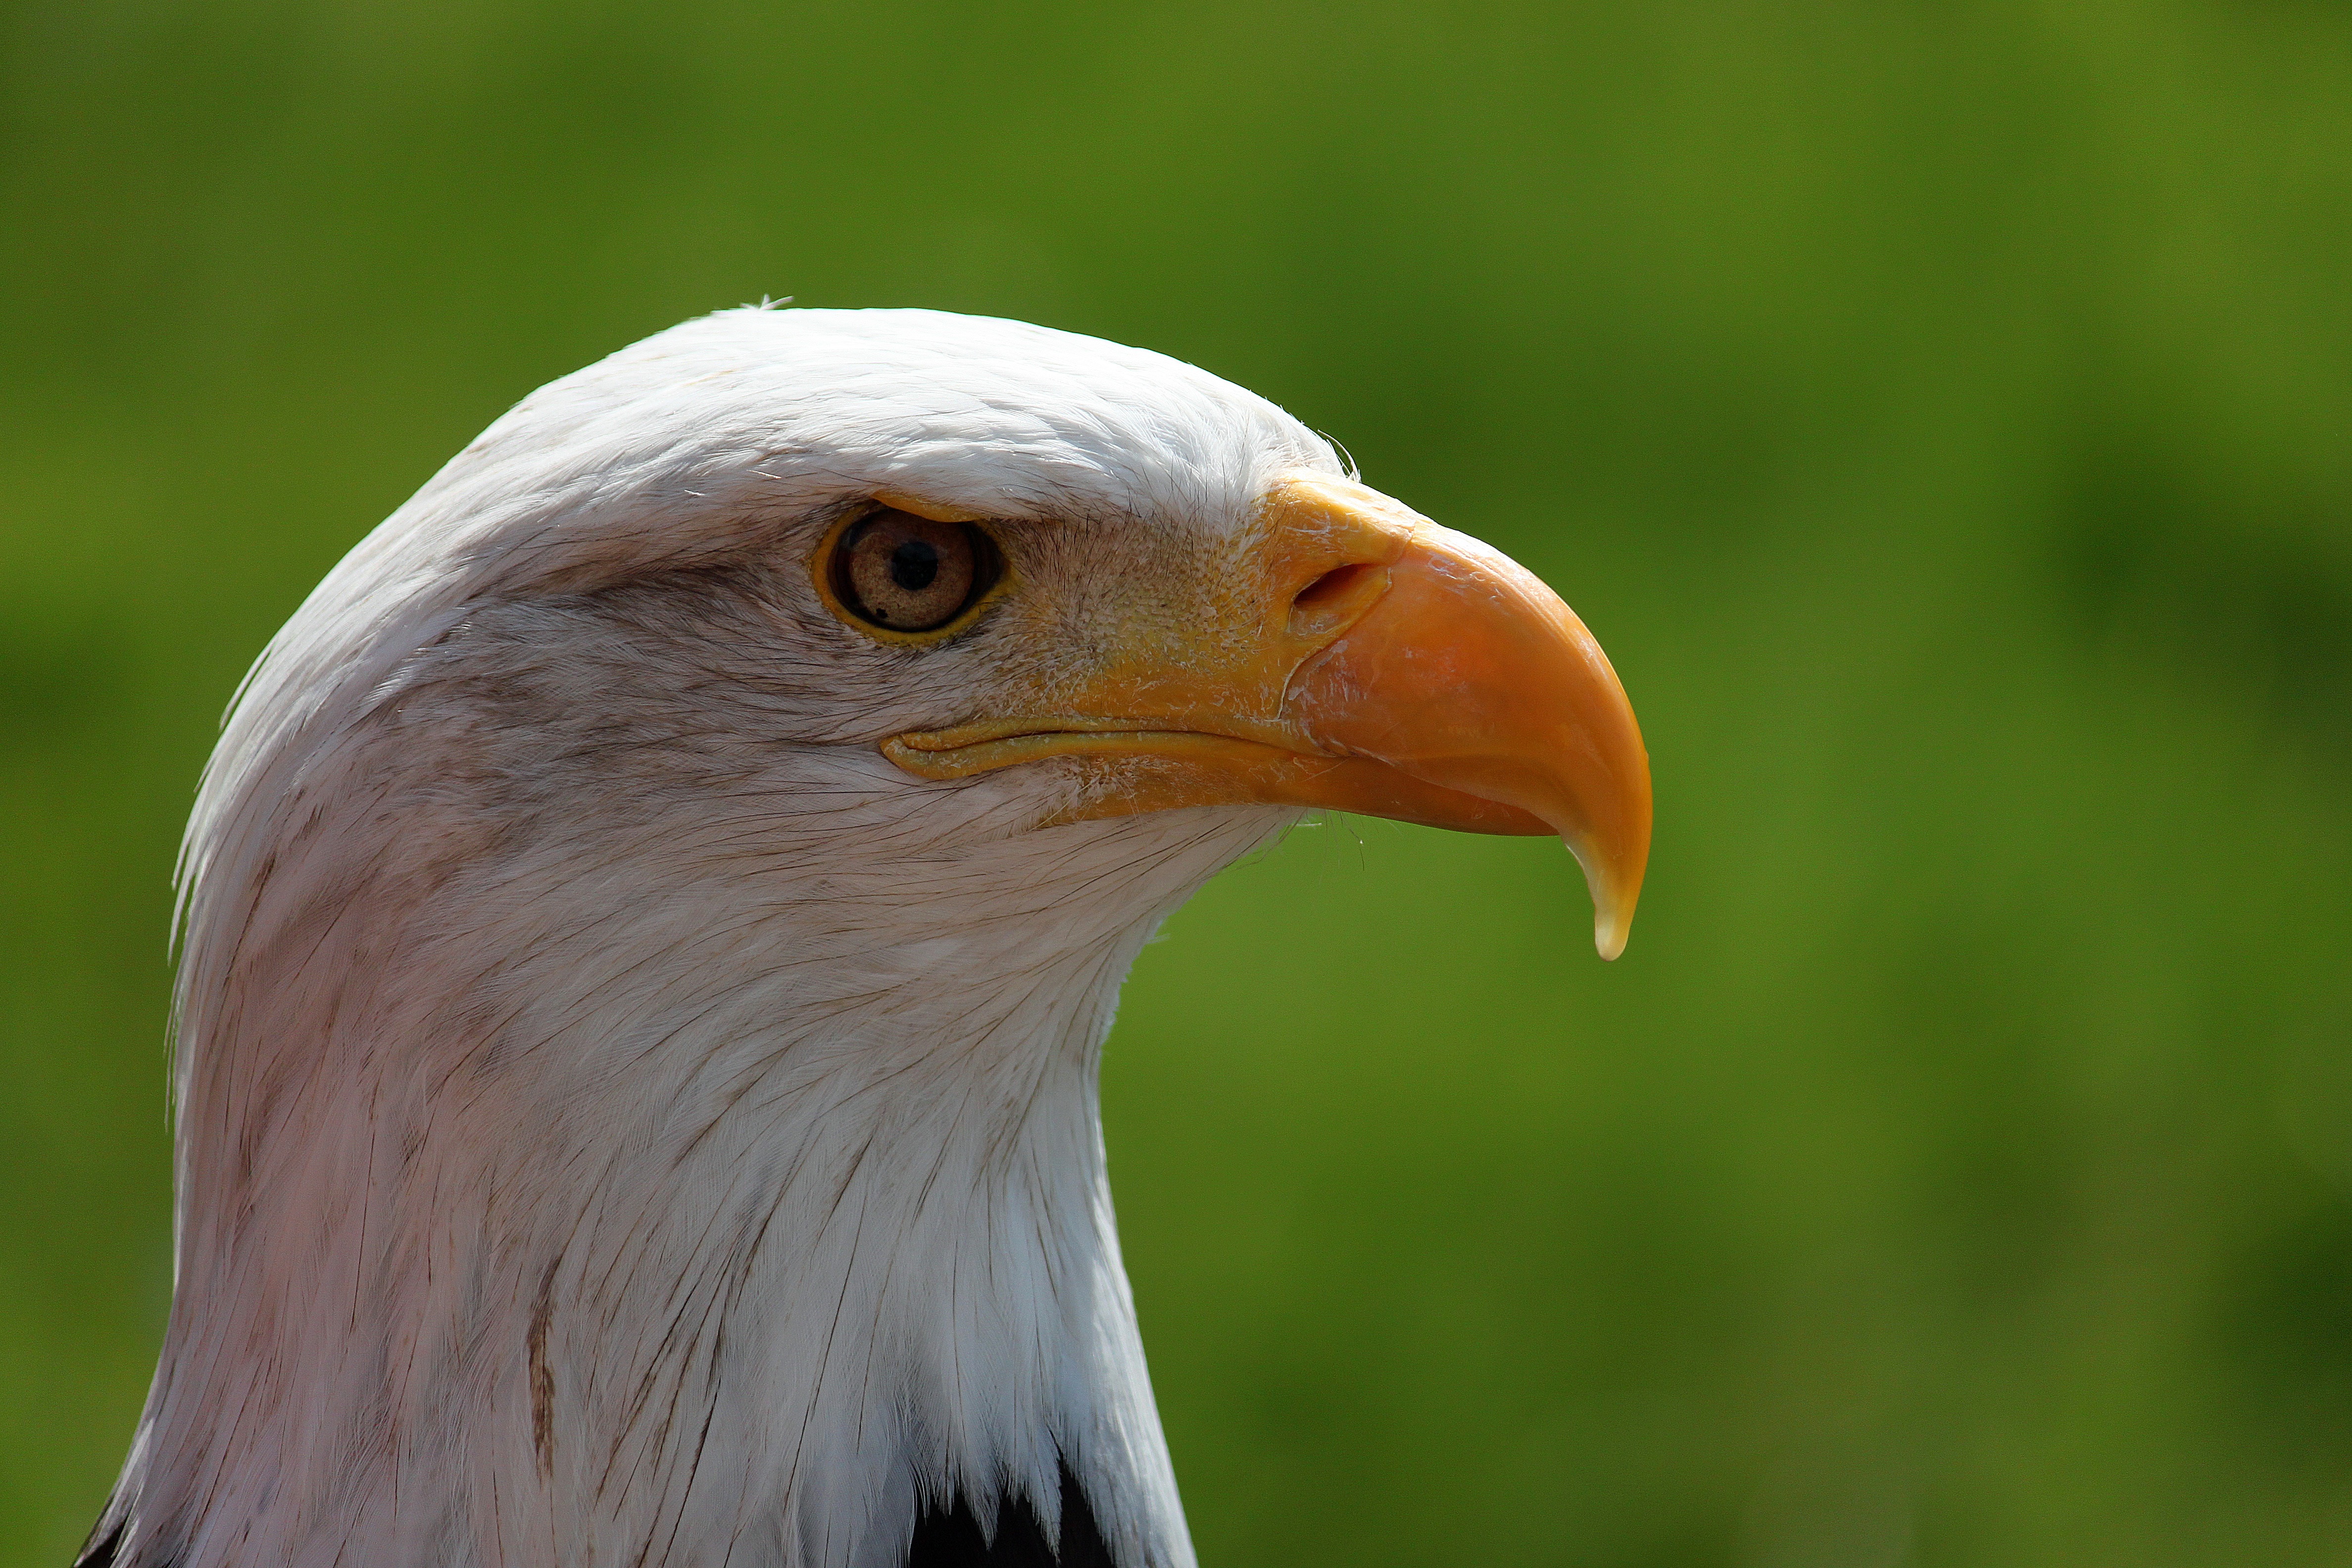
nature, bird, wing, wildlife, beak, usa, united states of america, eagle, hawk, fauna, raptor, bird of prey, bald eagle, close up, vertebrate, bill, adler, white tailed eagle, accipitriformes